Anatole de Baudot

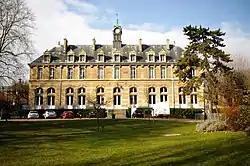
Lycée Lakanal in Sceaux

He noted that the practical problem to be solved was the same in the 19th century as in the 13th century.